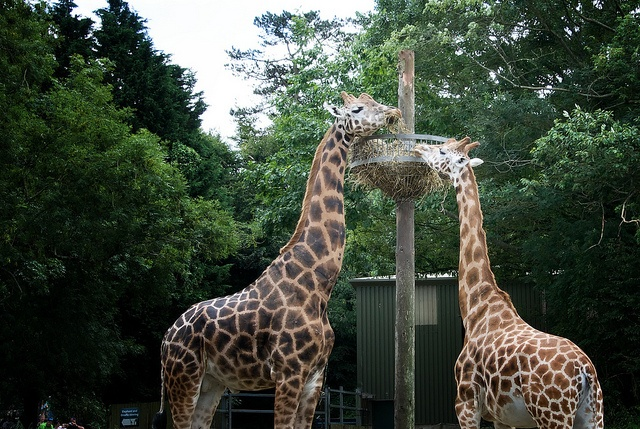
Two giraffes crane their necks to eat off a high perch.
Two giraffes eating from a basket on a pole.
a couple of giraffes are eating from a feeder
Two giraffe eat from a feeder on a pole.
Two giraffes grazing together from a tall pole.